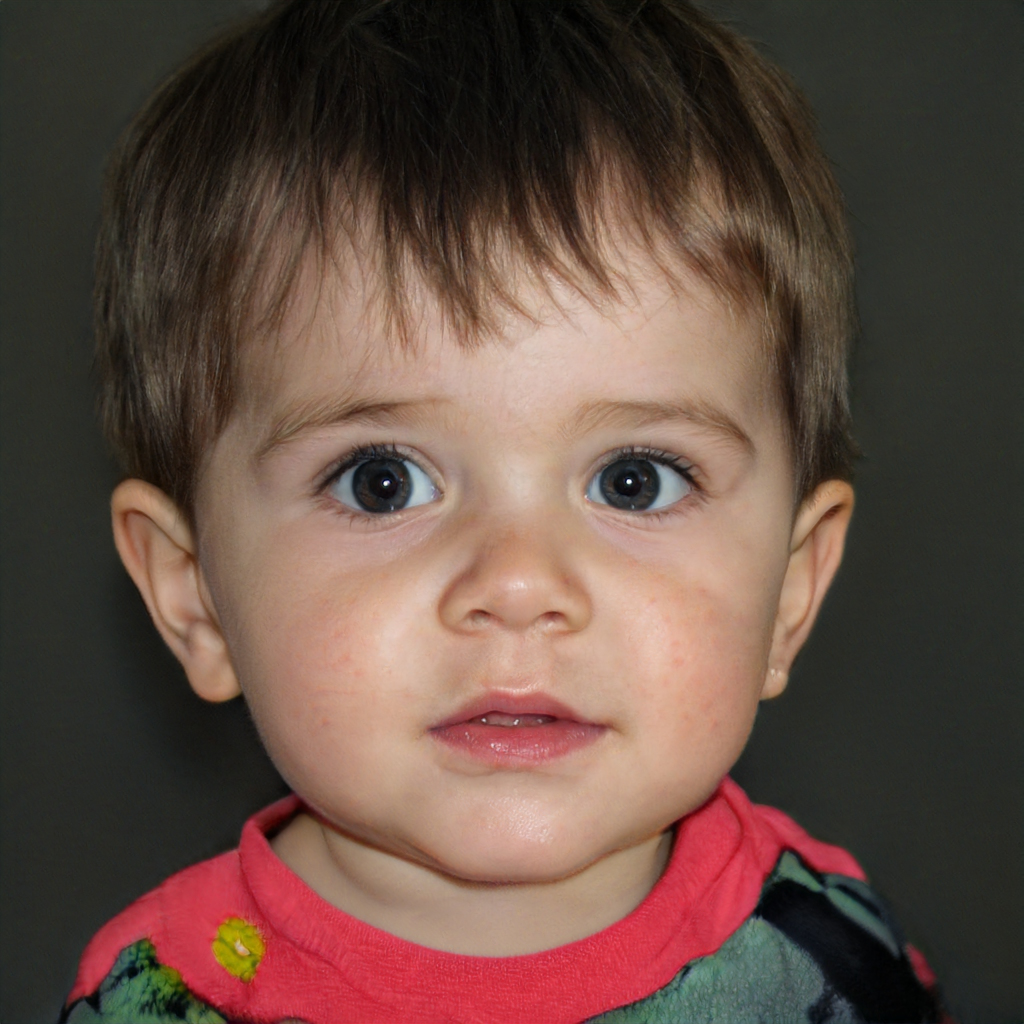
Gender: Male